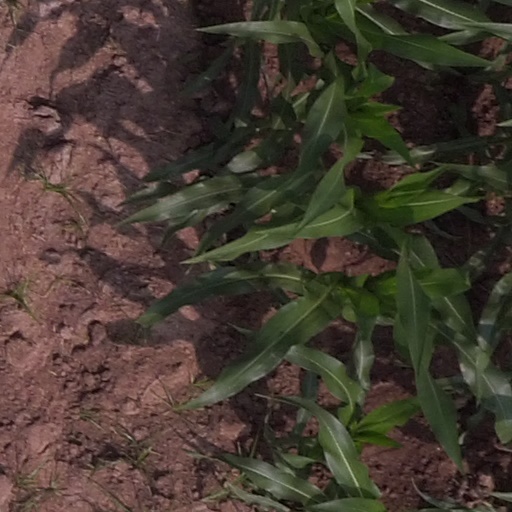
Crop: maize; corn